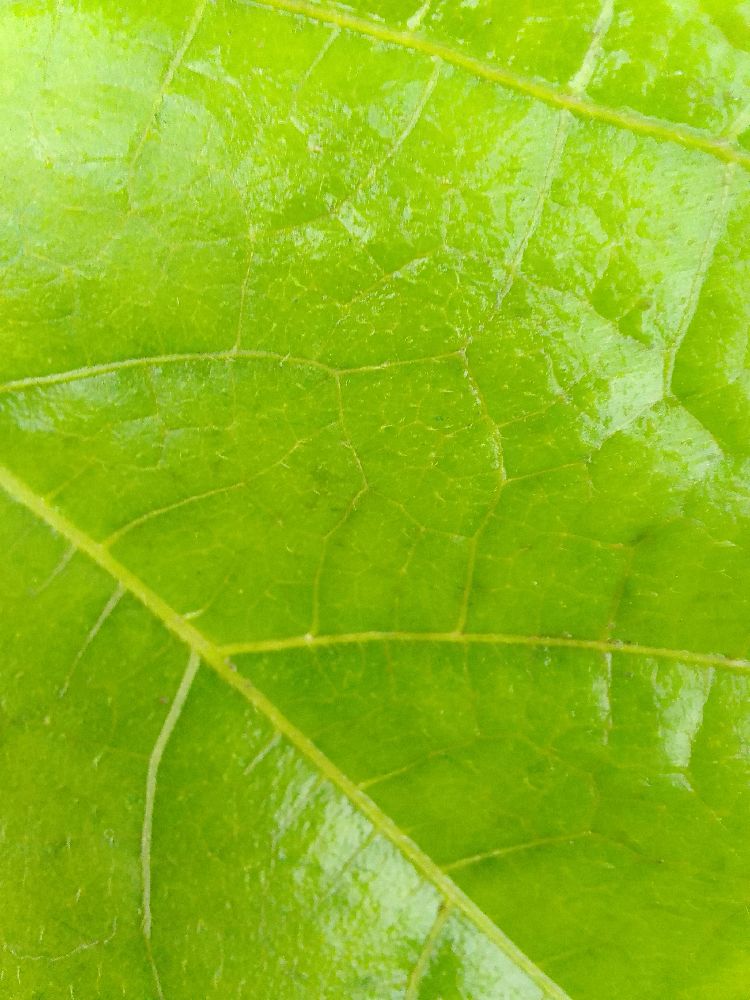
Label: healthy